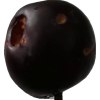
Label: plum